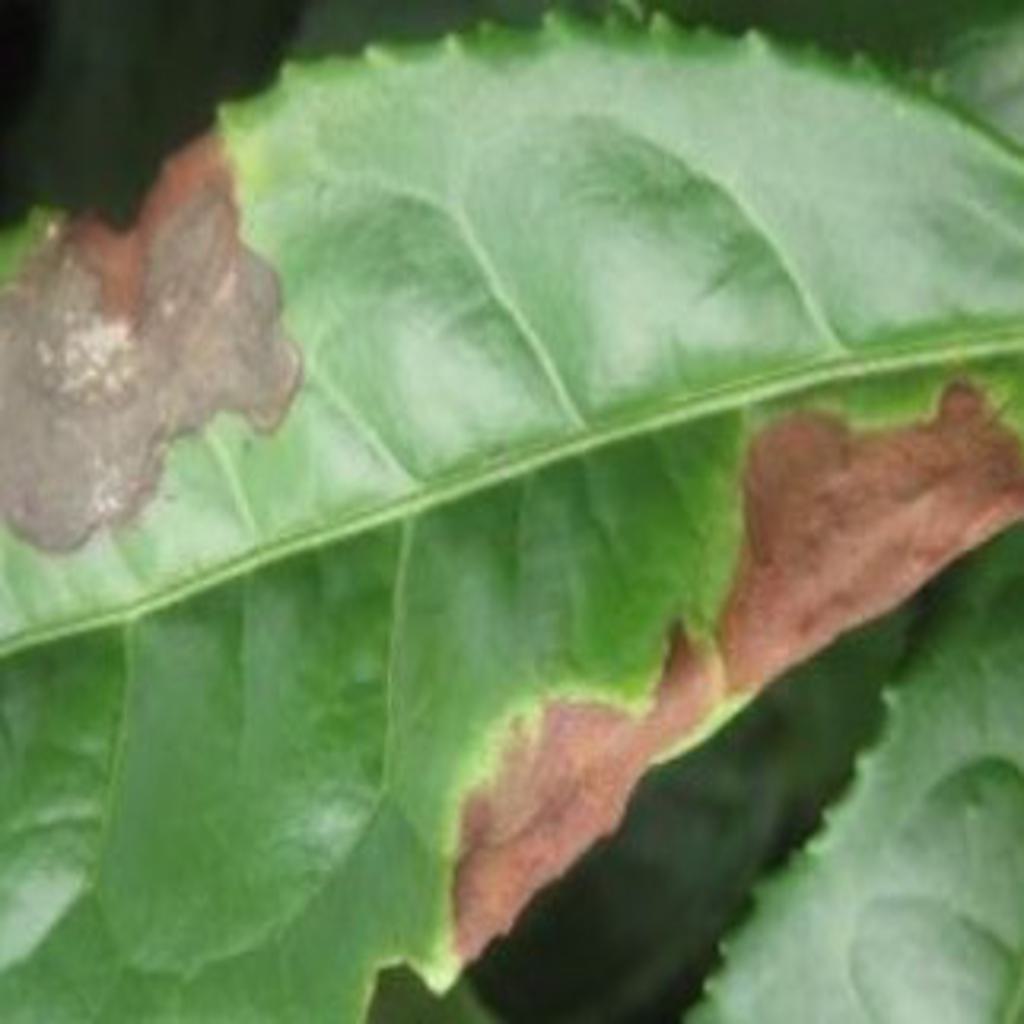
Label: Tea red leaf spot